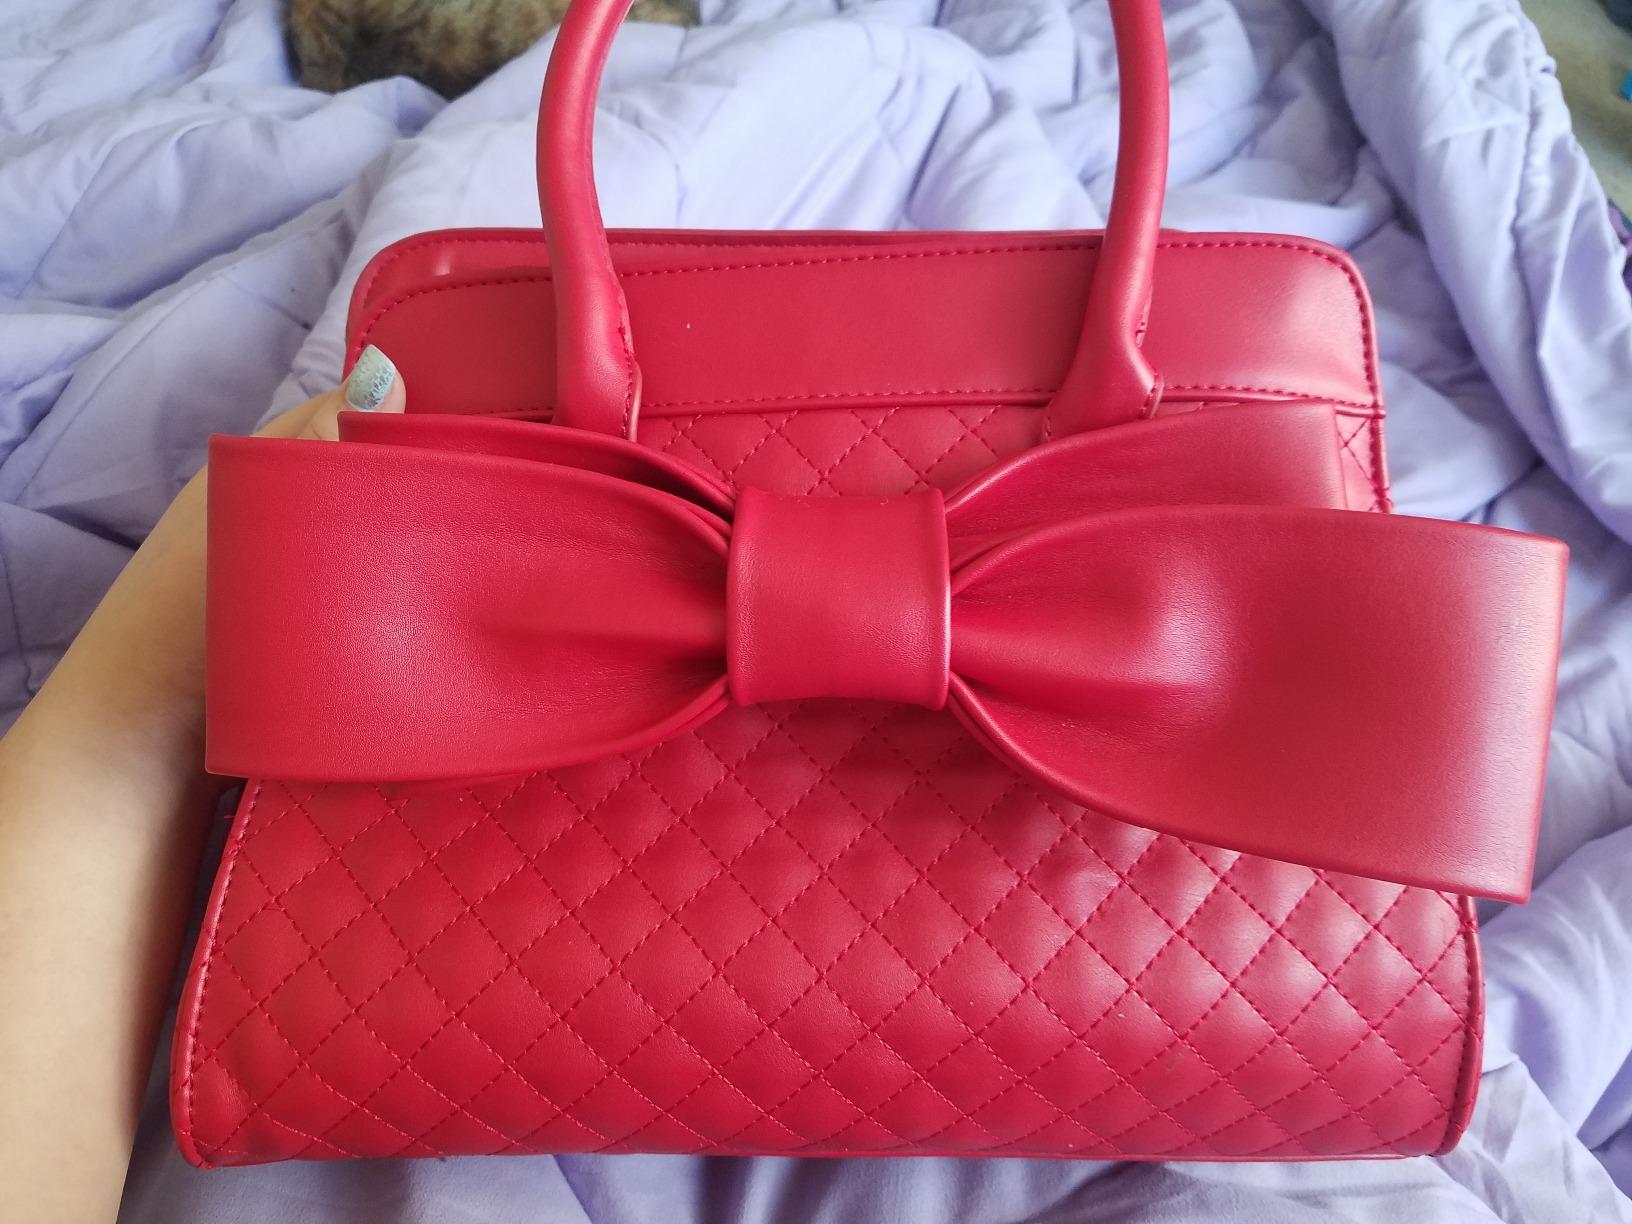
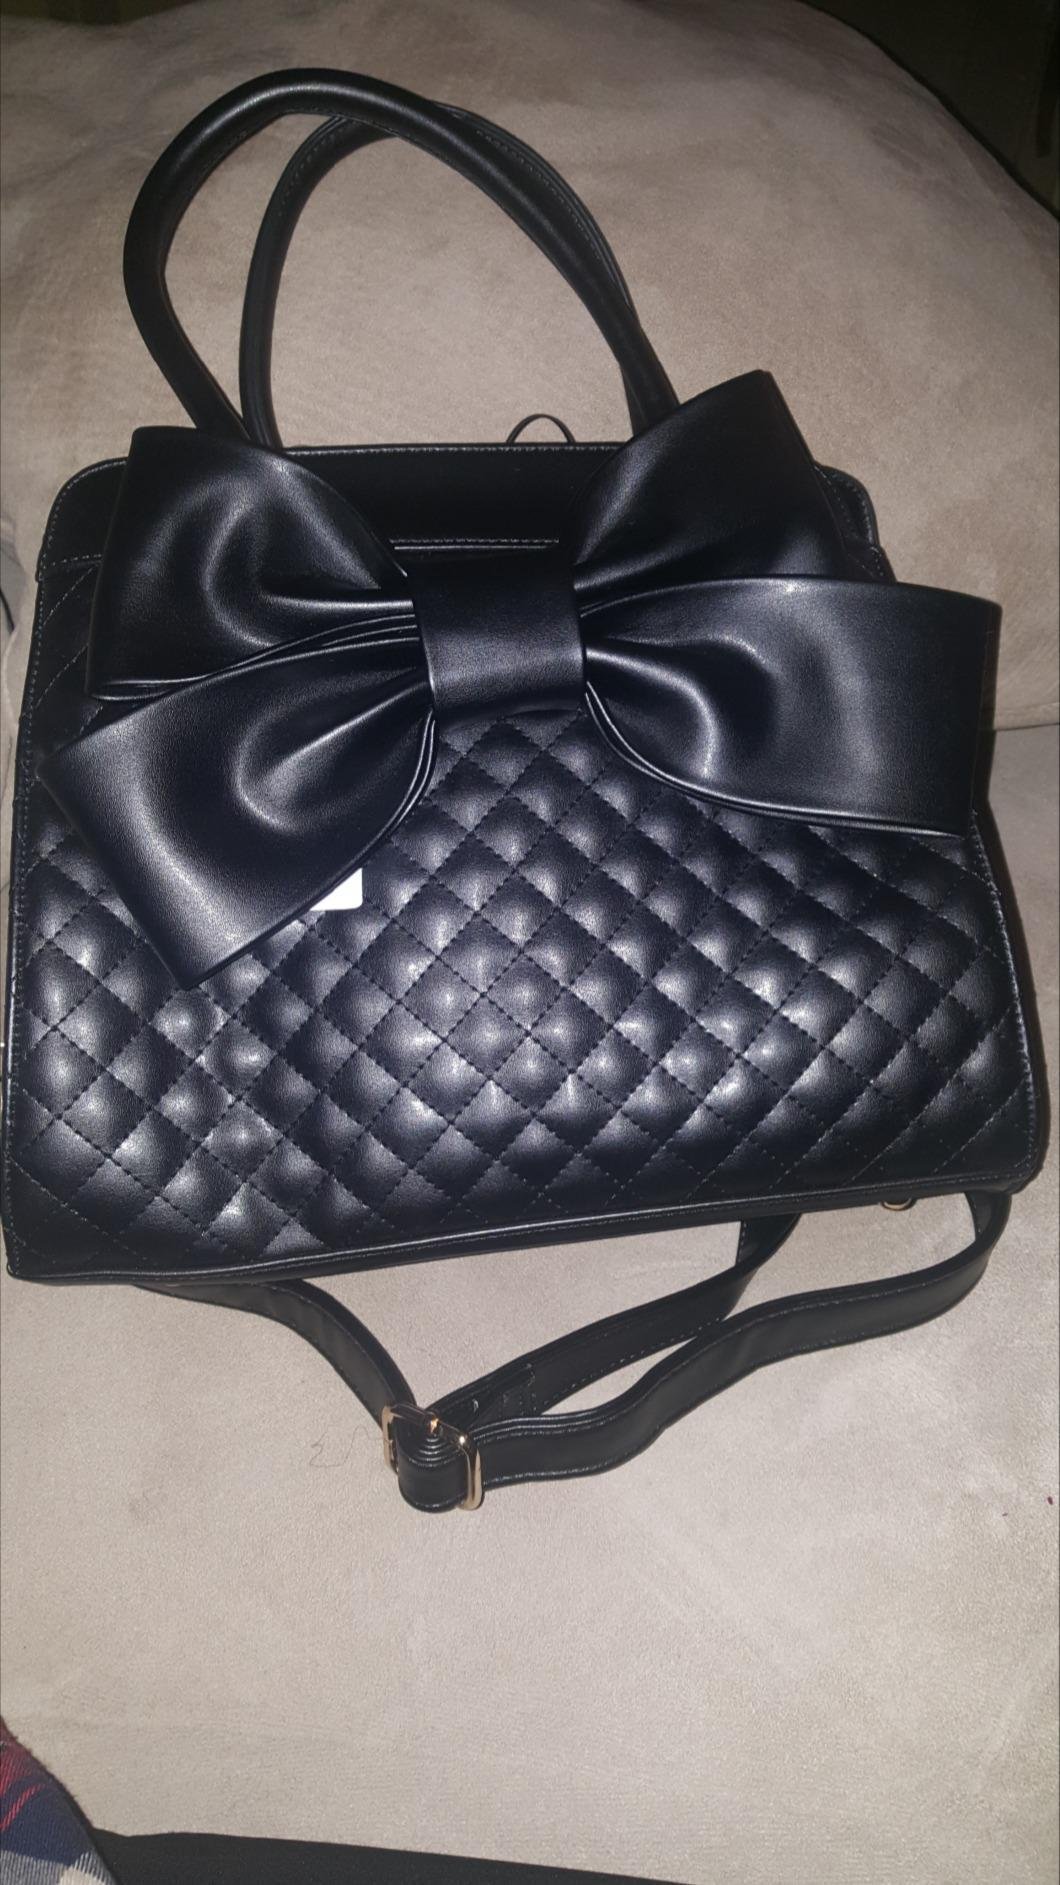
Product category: accessories_handbag
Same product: no